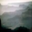
Label: cloud